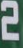
Number: 2